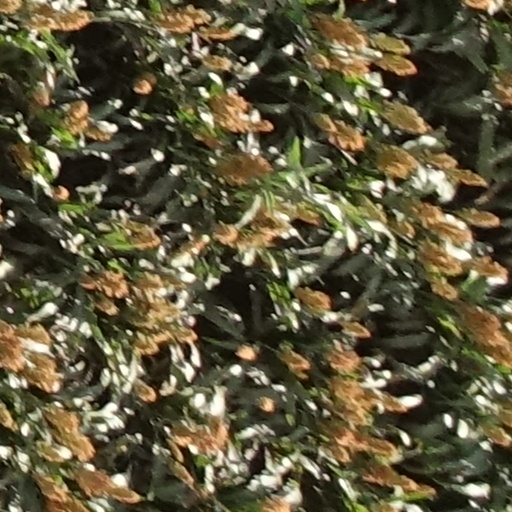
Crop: sorghum